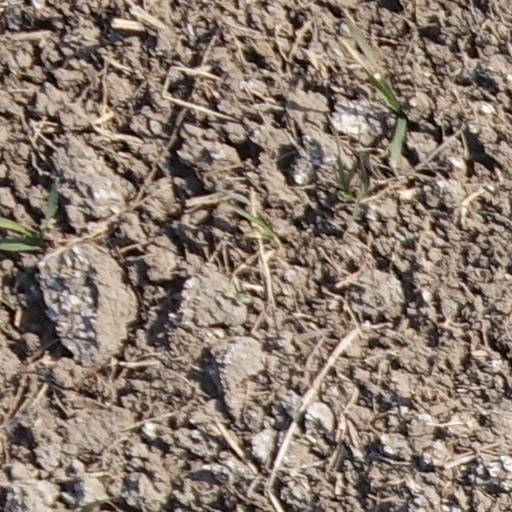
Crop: wheat